The Magistrate (1959 film)

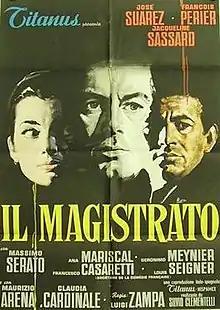

The Magistrate is a 1959 Italian-language drama film directed by Luigi Zampa. It was a co-production with Spain and France. Spaniard José Suárez stars in the film, which was shot in Madrid (exterior locations Plaza de España, Plaza Mayor, Parque del Oeste), with a French, Italian and Spanish cast. The name of the Italian city where the action takes place is never mentioned.